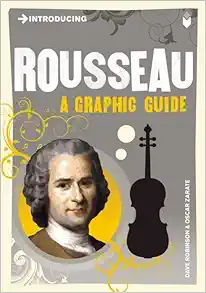
Introducing Rousseau: A Graphic Guide
Category: Books
About the Author Dave Robinson has taught philosophy for many years and is the author of numerous Introducing series titles. He is now a part-time lecturer in Critical Studies and lives in Devon.Oscar Zarate is one of the UK's leading graphic artists. He has illustrated numerous Introducing series titles. His graphic novel A Small Killing won the Will Eisner Prize.
Features: Musician, poet, novelist and botanist, but above all, a philosopher who denied being one, Jean-Jacques Rousseau was the first to ask: “What is the value of civilization?” His answer shocked Enlightenment contemporaries and still challenges us today. | Introducing Rousseau | guides us through a turbulent life of lost innocence, persecution, and paranoia.